Motorcycle suspension

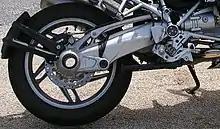
BMW's Paralever rear suspension on a R1200GS

On many shaft-drive motorcycles the drive shaft is contained in one of the long sides of the swingarm. Notable examples include all post-1955 BMW models prior to BMW's use of the single-sided swingarms, Urals, many Moto Guzzi twins, the Honda Goldwing, the Yamaha XS Eleven, and the Yamaha FJR1300.